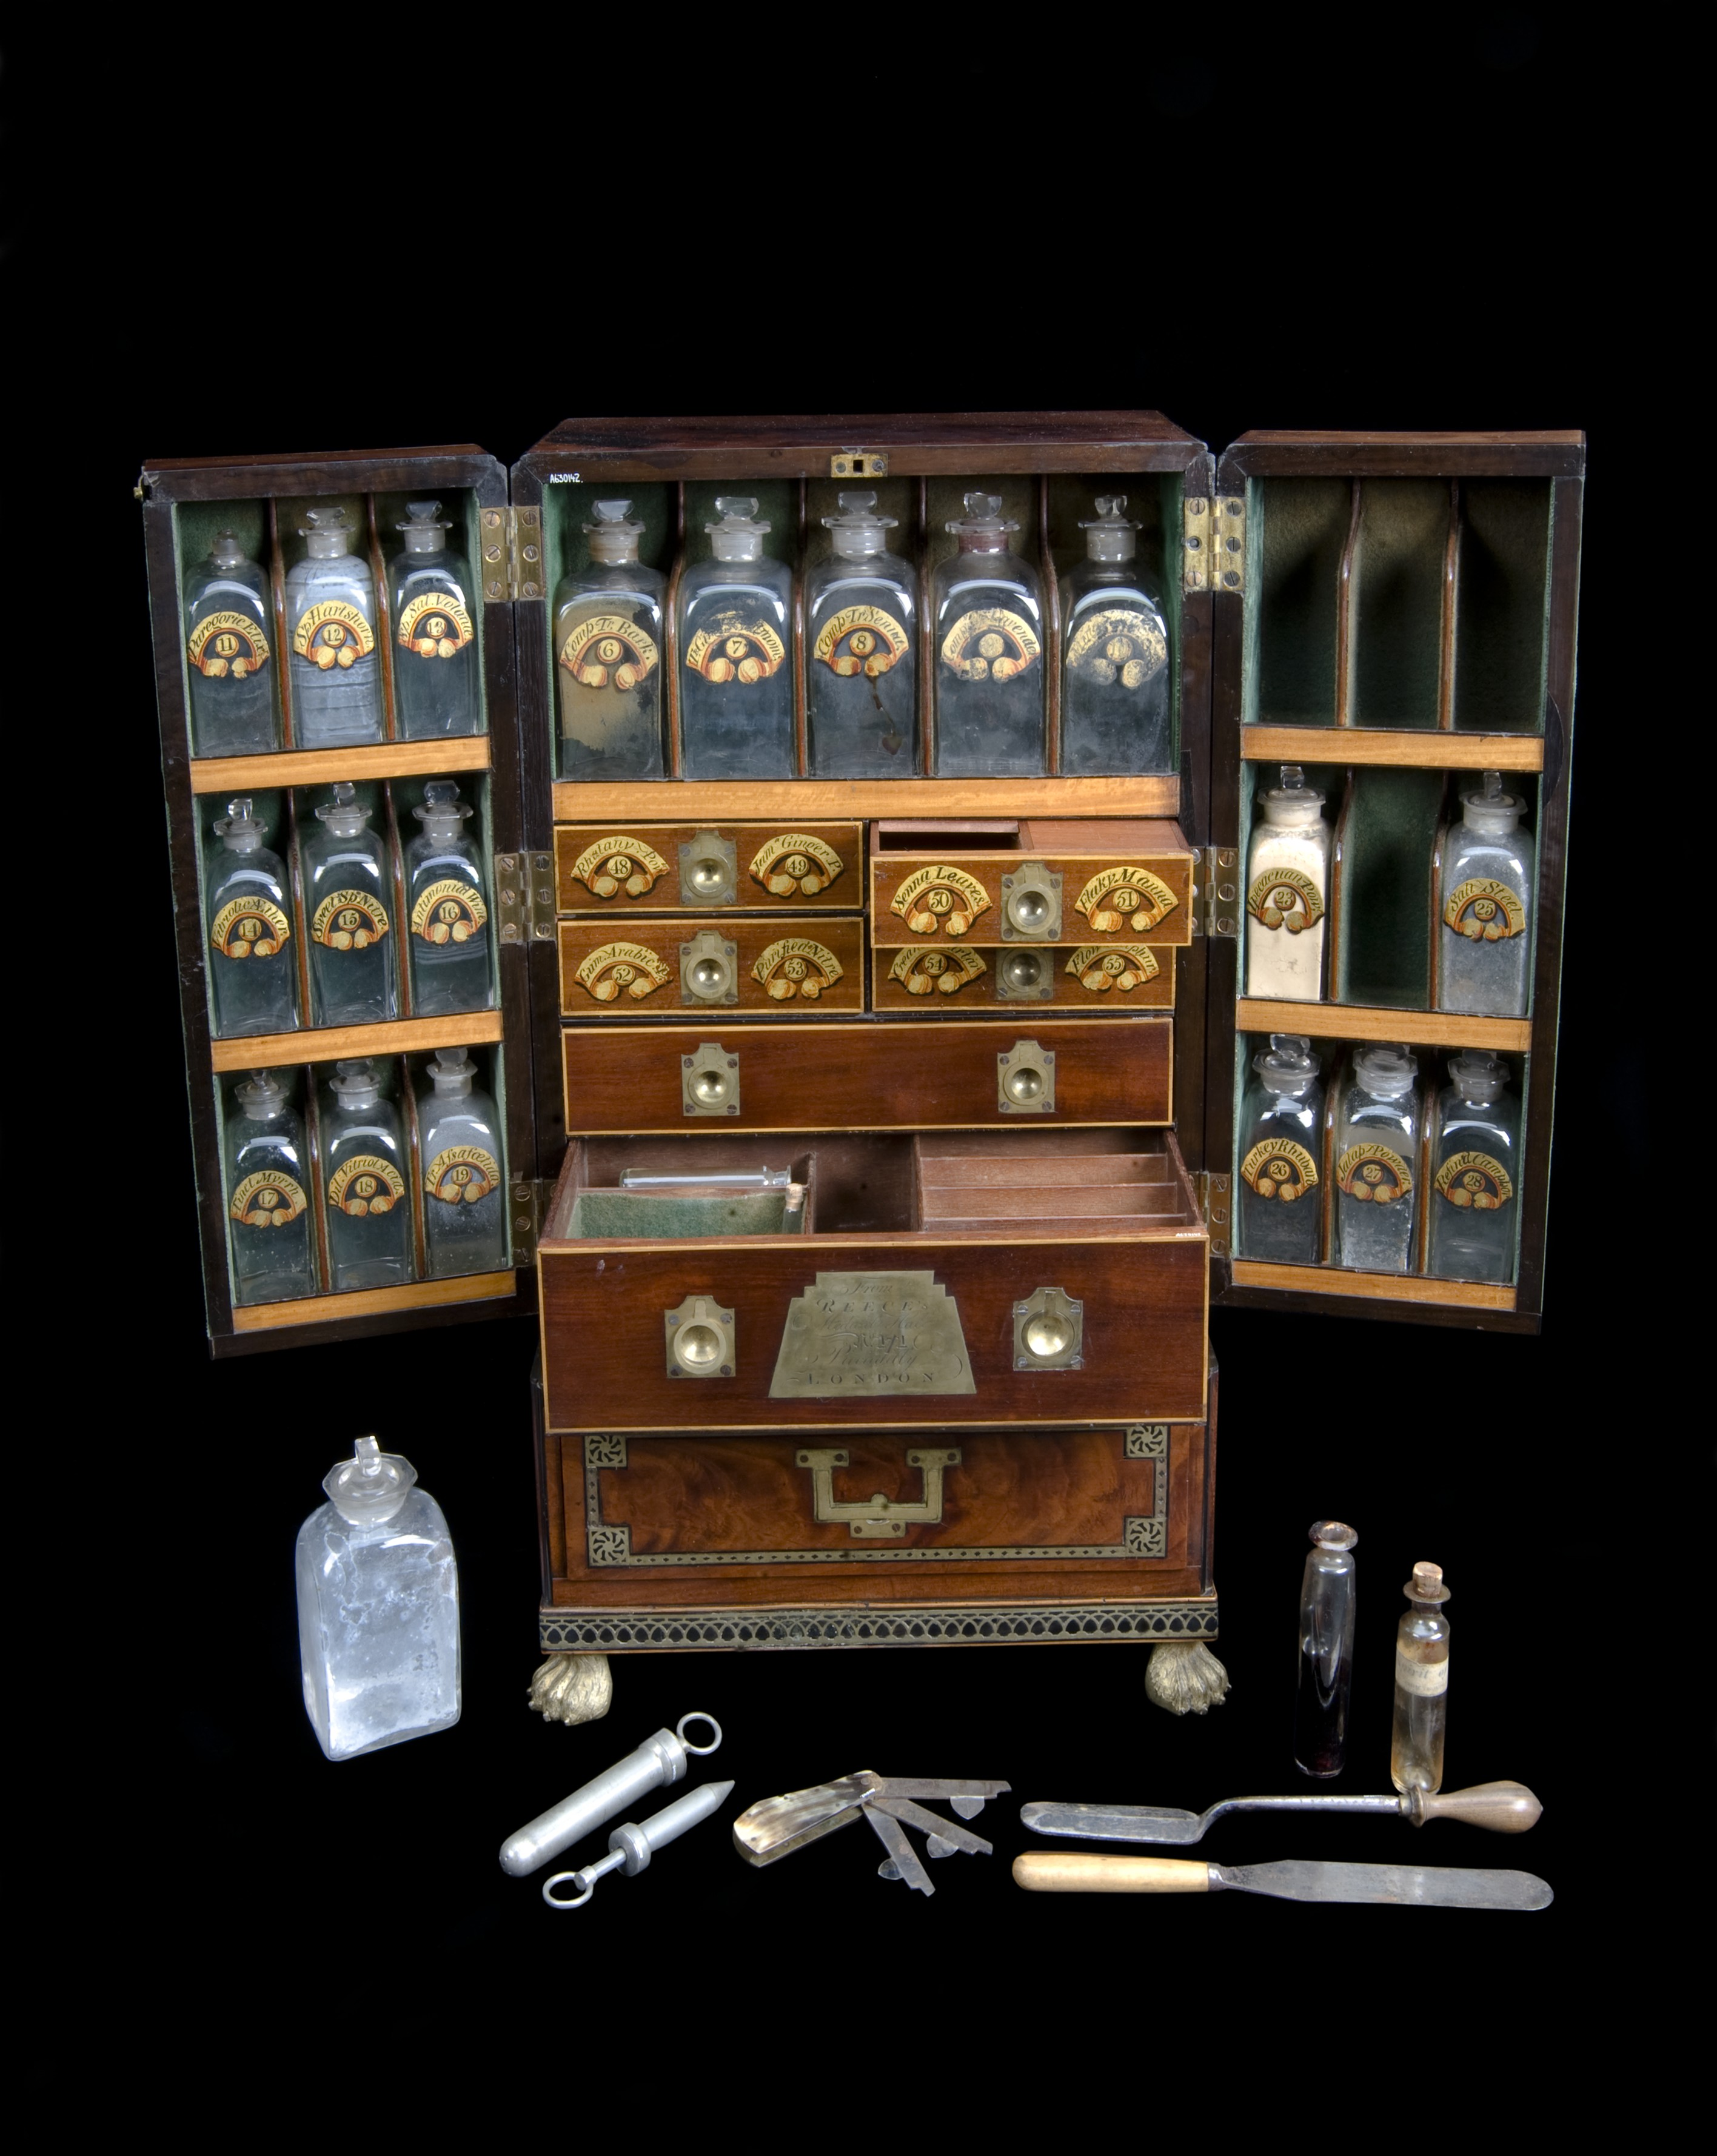
Medicine chest, winged front, from Reece's Medical Hall, Piccadilly, with 30 painted glass bottles and 4 drawers, 5 confection glasses, 1 probang, 3 boxes, 1 plaster spreader, 1 seal, 1 spatula, 1 bowl, 1 pill tile, 1 fleam, 1 lancet,
Specialty: medical-devices
Anatomy: chest/thorax
Image credit: "Medicine chest, winged front, from Reece's Medical Hall, Pic Wellcome L0058280", wikimedia:Medical equipment via Wikimedia Commons, licensed cc-by-4.0. Source: https://upload.wikimedia.org/wikipedia/commons/f/f4/Medicine_chest%2C_winged_front%2C_from_Reece%27s_Medical_Hall%2C_Pic_Wellcome_L0058280.jpg